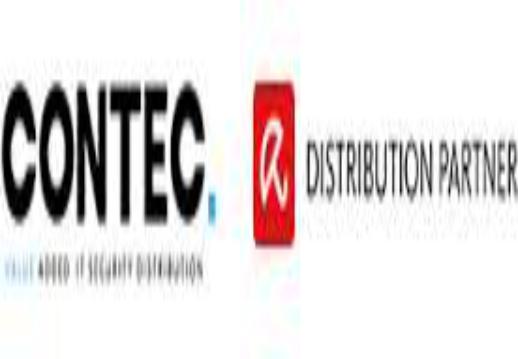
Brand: Contec
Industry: Electronic